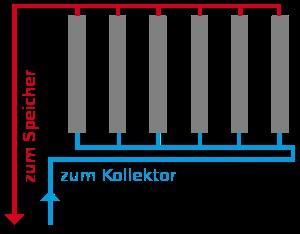
Une boucle de Tichelmann, parfois anglicisée en boucle de Tickelman, est un dispositif d'équilibrage de réseaux hydrauliques. Elle tient son nom du physicien allemand Albert Tichelmann.